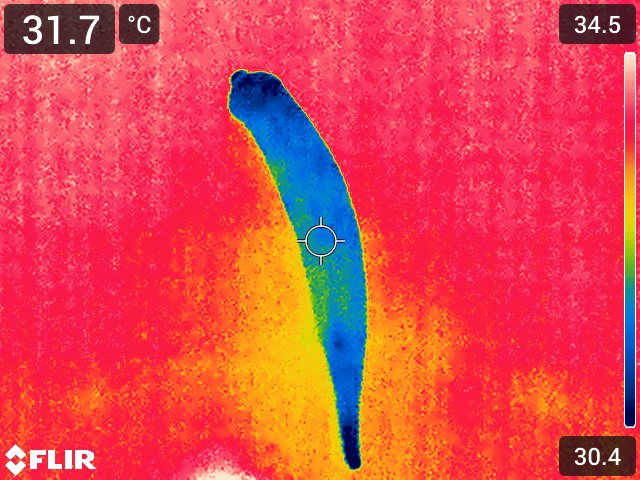
Maturity: adequate_matured